Tim Birkin

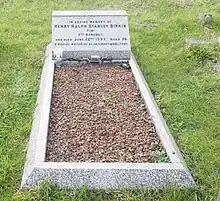

Birkin's life changed dramatically at the end of 1930. Bentley Motors withdrew from racing and closed down the following year. (Although purchased by Rolls-Royce the marque did not reappear for several years.) Dorothy Paget withdrew her support for Birkin's road team in October 1930. She continued however to support Birkin's red single seater track car, the original Blower No.1. The car (nicknamed the Brooklands Battleship) had been re-bodied with a single shell by Reid Railton after its lightweight fabric two seater body had caught fire in the 1929 500-mile race due to a cracked exhaust. Birkin kept his motor workshop going by entering into a partnership with Mike Couper and developing a business specialising in tuning high performance cars. In addition, an "electric model Brooklands" – an elaborate miniature racetrack game with motorized cars running on single rails – was manufactured at the works. Birkin's partnership with Couper came to an end in 1932 however and the works closed.